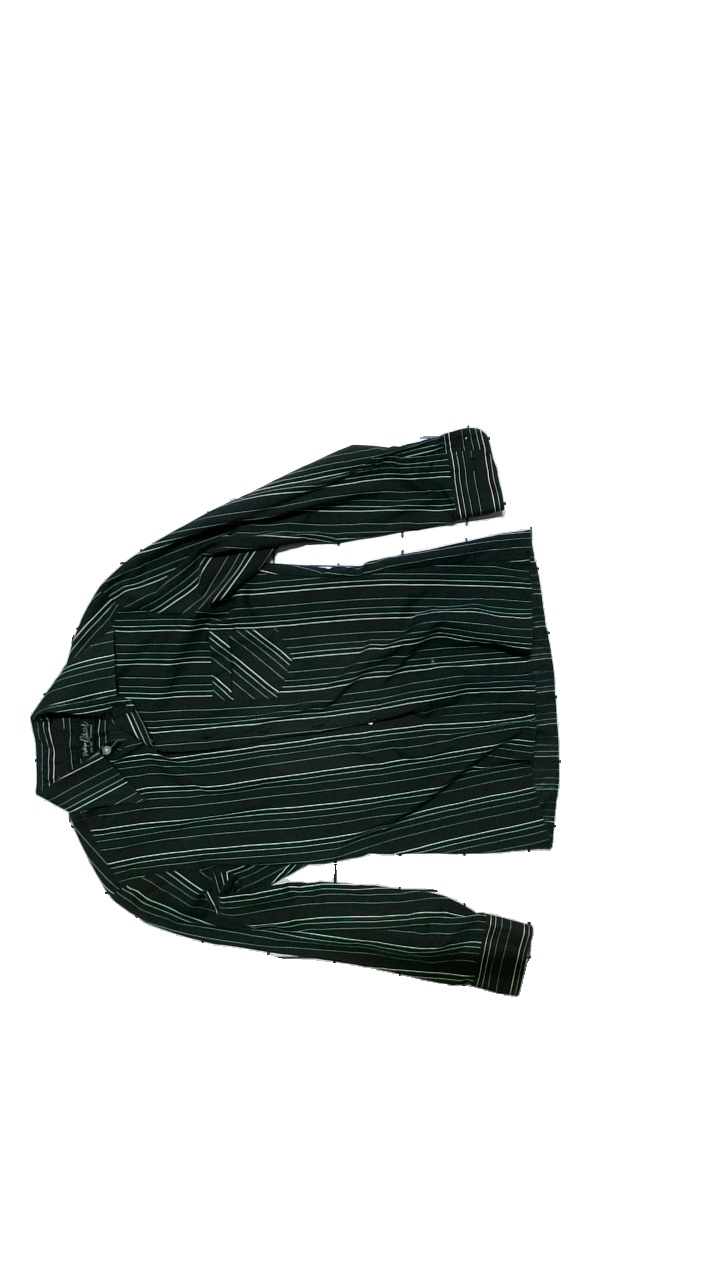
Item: Shirt (Men)
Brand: Oscar Of Sweden
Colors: Black
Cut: Regular
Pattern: Striped
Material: oklart
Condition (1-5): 2
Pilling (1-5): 1
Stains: Minor
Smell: Minor
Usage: Reuse
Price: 50-100